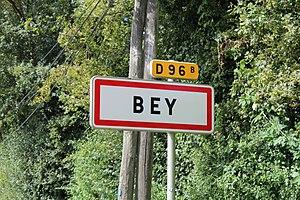
Panneau d'entrée de Bey dans l'Ain sur la route départementale D96b.
Bey est une commune française, située dans le département de l'Ain en région Auvergne-Rhône-Alpes.